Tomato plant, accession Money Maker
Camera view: bottom (45 deg); turntable rotation: 180 degrees
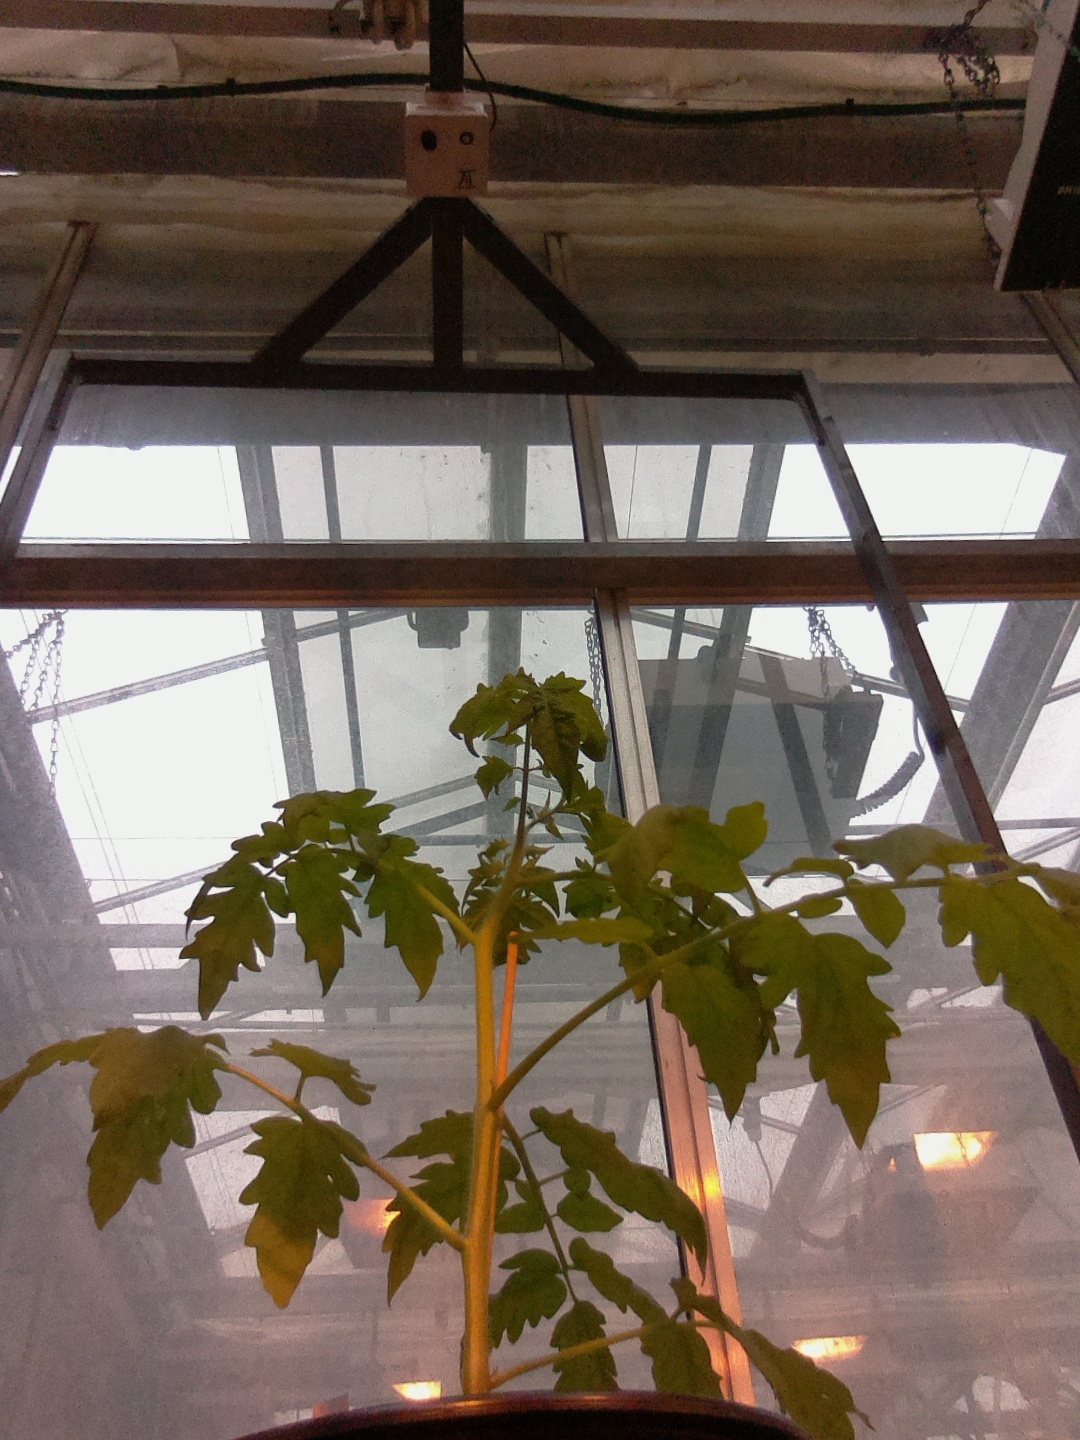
BBCH growth stage 14: 8 of true leaves visible